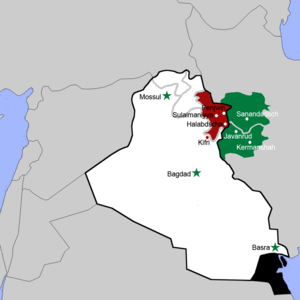
Le nom de Jaf désigne une importante tribu kurde originaire de la région des Monts Zagros, répartie entre l'Iran et l'Irak. Elle aurait été fondée en 1114 par le roi kurde Zaher Beg Jaff. Ses chefs les plus célèbres sont Mohamed Pasha Jaff, Adela Khanem, Osman Pasha Jaff et Mahmud Pasha Jaff, qui ont résidé au Château de Sherwana. Vers 1700, les souverains de l'empire ottoman ont accordé aux chefs de la tribu le titre de Pacha.